Twin Flower (film)

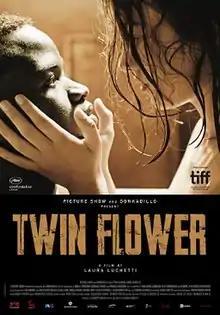
Film poster

Twin Flower is an Italian drama film, directed by Laura Luchetti and released in 2018. Set in Sardinia, the film stars Anastasyia Bogach as Anna, a young woman on the run from human traffickers who have murdered her father, and Kalill Kone as Basim, a refugee from Côte d'Ivoire desperately trying to avoid being caught by Italian immigration agents, with the two forming a loving bond as they travel together.